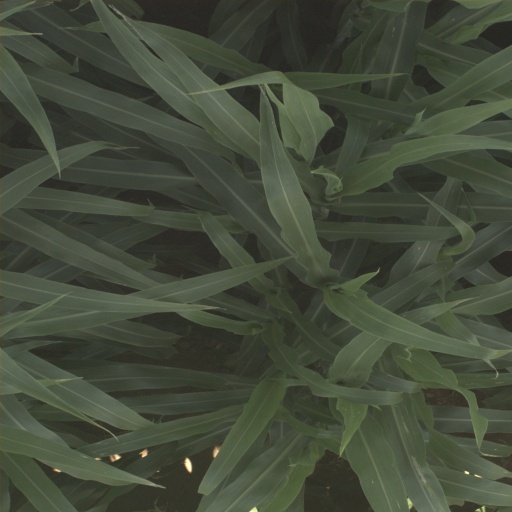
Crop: sorghum